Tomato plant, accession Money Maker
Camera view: vertical (180 deg); turntable rotation: 30 degrees
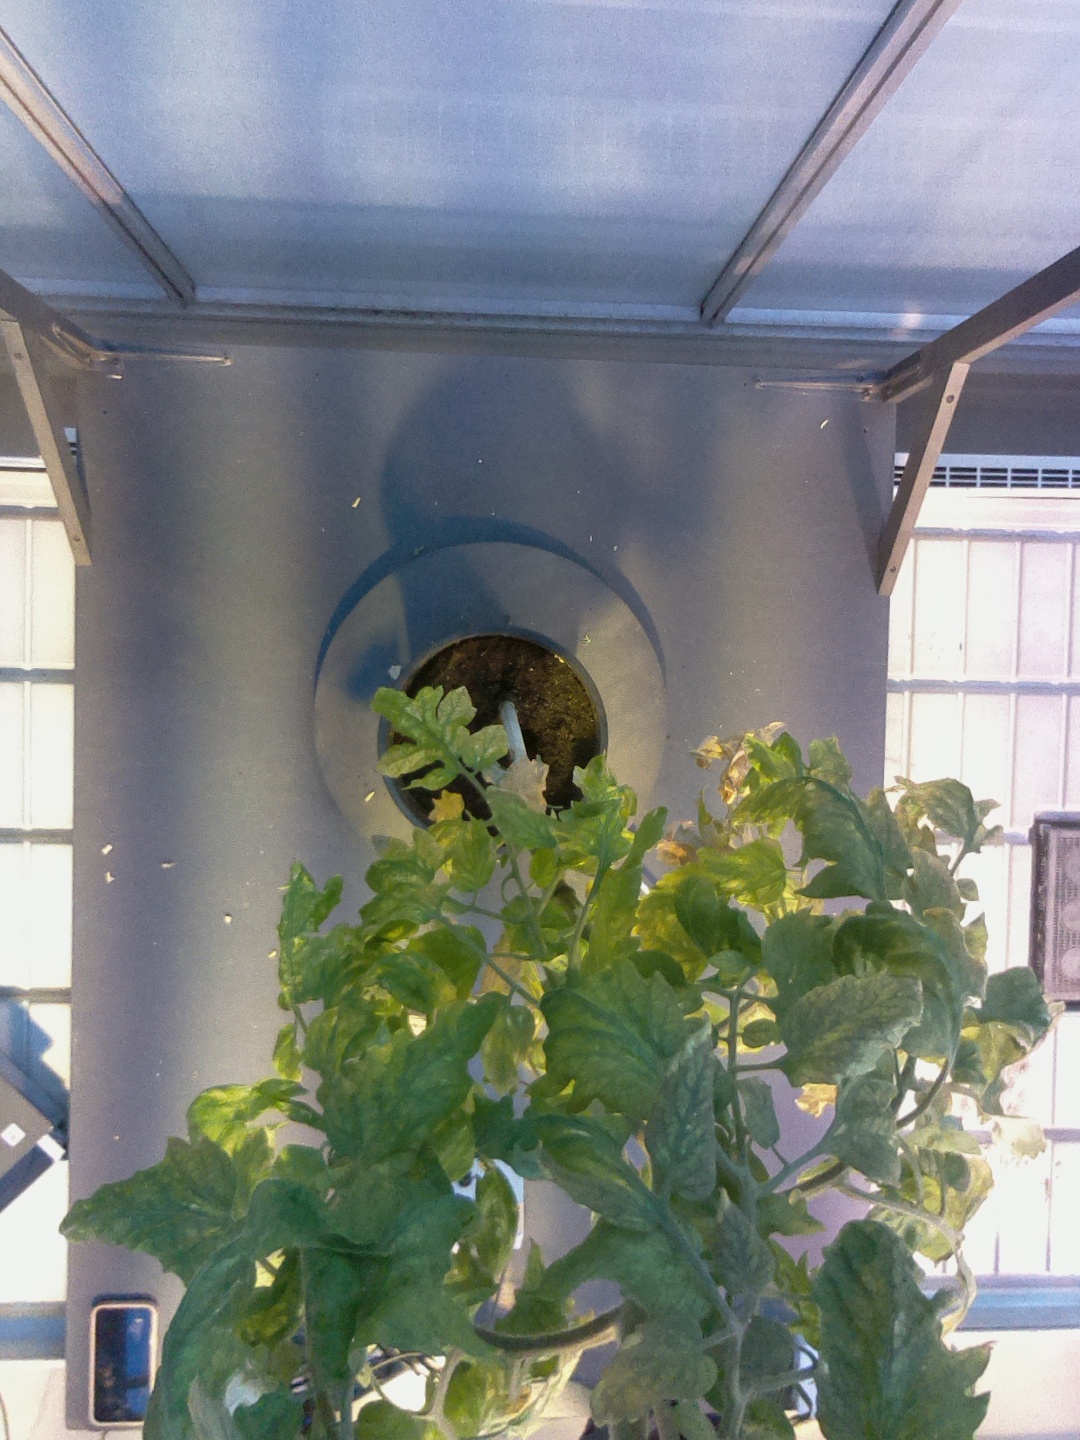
BBCH growth stage 79: 90% -100% of final fruit size